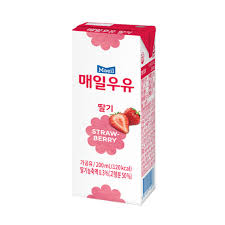
Label: paper